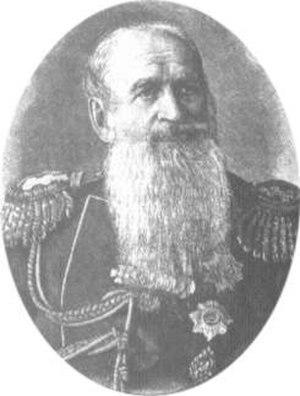
Le comte Alexandre Grigorievitch Stroganov, en russe : Граф Александр Григорьевич Строганов né le 31 décembre 1795 à Saint-Pétersbourg, décédé en 1891 à Odessa est un aristocrate russe qui fut grand serviteur de l'État.